30th Bombardment Squadron

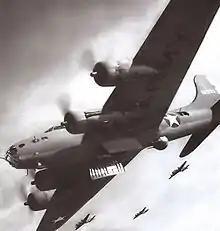
B-17s of the 19th Bombardment Group attacking Japanese-held Lae Airfield, New Guinea on 26–27 June 1942

The 30th Bombardment Squadron had its B-17D aircraft on the line at Clark Field on 8 December 1941 when word was received at headquarters from Hawaii about 0400 of the Japanese attack on Pearl Harbor. A little before 0800, the radar at Iba Airfield informed the Air Warning Service at Nielson Field that at least 30 Japanese aircraft were flying south over Luzon apparently headed for Clark Field. Immediate orders were to prepare the squadron's planes for attack, but that no offensive action could be taken until they were fired upon. In order to prevent them from being destroyed on the ground by a Japanese air attack, at about 0800, the 30th's planes began to launch, with orders to remain in the area on the Clark tower radio frequency. By 1030 Japanese bombers had attacked Philippine Air Force bases, and the airborne B-17s returned to Clark.